Tørberget Church

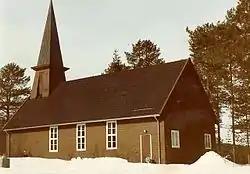
View of the church

Tørberget Church is a parish church of the Church of Norway in Trysil Municipality in Innlandet county, Norway. It is located in the village of Tørberget. It is the church for the Tørberget parish which is part of the Sør-Østerdal prosti (deanery) in the Diocese of Hamar. The brown, wooden church was built in a long church design in 1933 using plans drawn up by the architect. The church seats about 150 people.